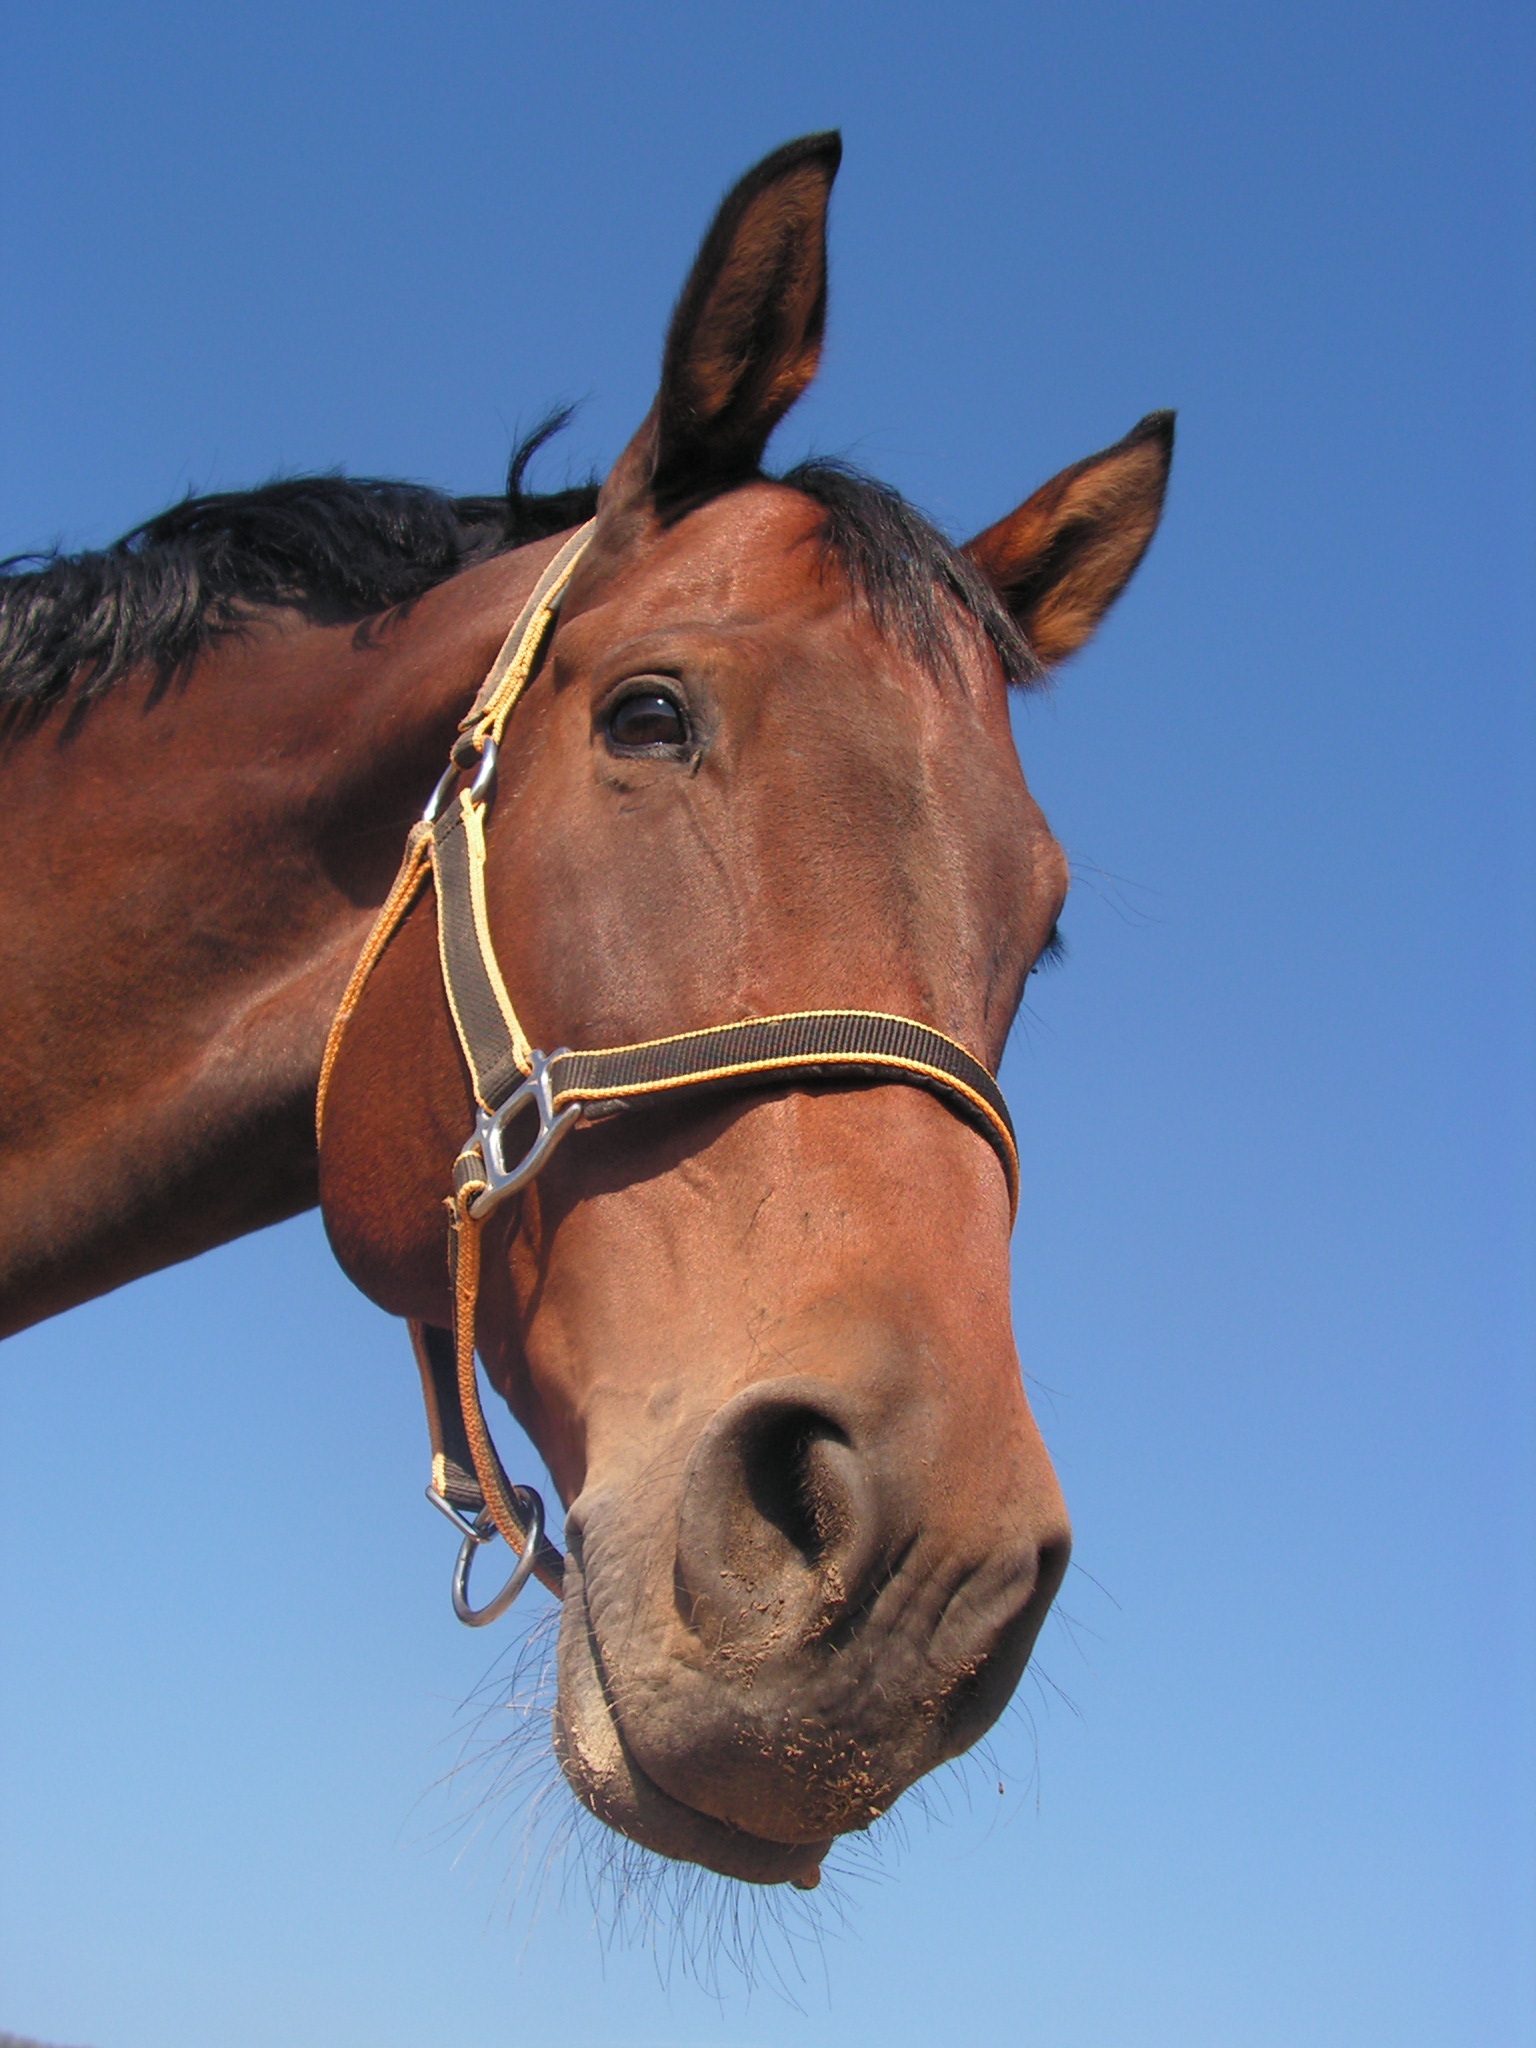
portrait, horse, rein, mammal, stallion, mane, bridle, nose, head, mare, halter, pack animal, horse like mammal, mustang horse, horse tack